Threshing floor

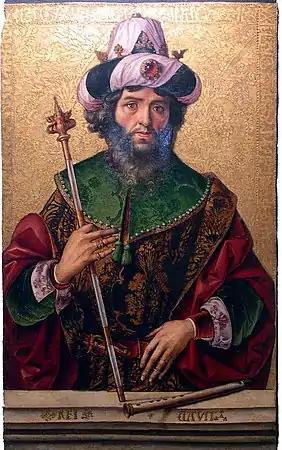
King David,by Pedro Berruguete

The central bay of a barn was the typical location of the threshing floor. Some large barns have two or even three threshing floors. The floors in barns may be packed dirt, stone, or a tightly fitted wood. To keep the grain from falling out the open doorway(s) a board was sometimes placed across the doorway called a threshold, but the term threshold was originally the floor itself or well foot-worn floor boards. Threshing in barns was mostly done by hand with a flail until threshing machines became available in the 19th century. The harvest could be stored in the barn and threshed during the winter. Barns may have a granary room or a separate granary building may have been used to store the threshed crop.